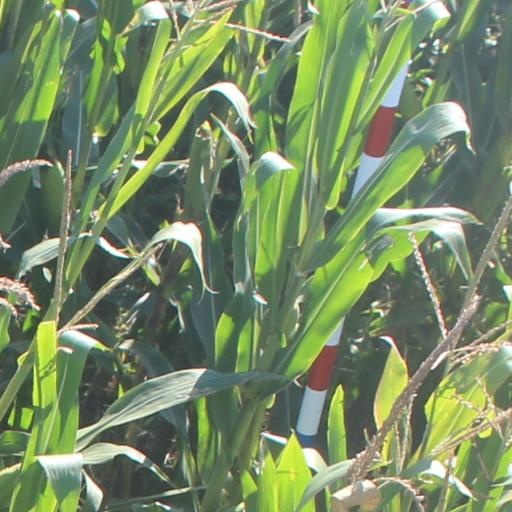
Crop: maize; corn